Oświęcim

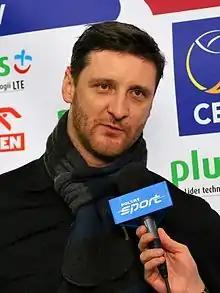
Piotr Gruszka, 2014

Oświęcim has a rich history, which dates back to the early days of Polish statehood. It is one of the oldest castellan gords in Poland. Following the Fragmentation of Poland in 1138, Duke Casimir II the Just attached the town to the Duchy of Opole in c. 1179 for his younger brother Mieszko I Tanglefoot, Duke of Opole and Racibórz. The town was destroyed in 1241 during the first Mongol invasion of Poland. Around 1272 the newly rebuilt Oświęcim was granted a municipal charter modeled on those of Lwówek Śląski (a Polish variation of the Magdeburg Law). The charter was confirmed on 3 September 1291, and Duke Mieszko of Cieszyn granted salt staple right. In 1281, the Land of Oświęcim became part of the newly established Duchy of Cieszyn, and in c. 1315, the Duchy of Oświęcim was established. In 1327, Duke Jan I the Scholastic joined his Duchy with the Duchy of Zator and, soon afterwards, his state became a vassal of the Kingdom of Bohemia, where it remained for over a century. In 1445, the Duchy was divided into three separate entities – the Duchies of Oświęcim, Zator and Toszek. In 1454, Duke Jan IV of Oświęcim pledged allegiance to Poland, thus the city returned under Polish suzerainty.